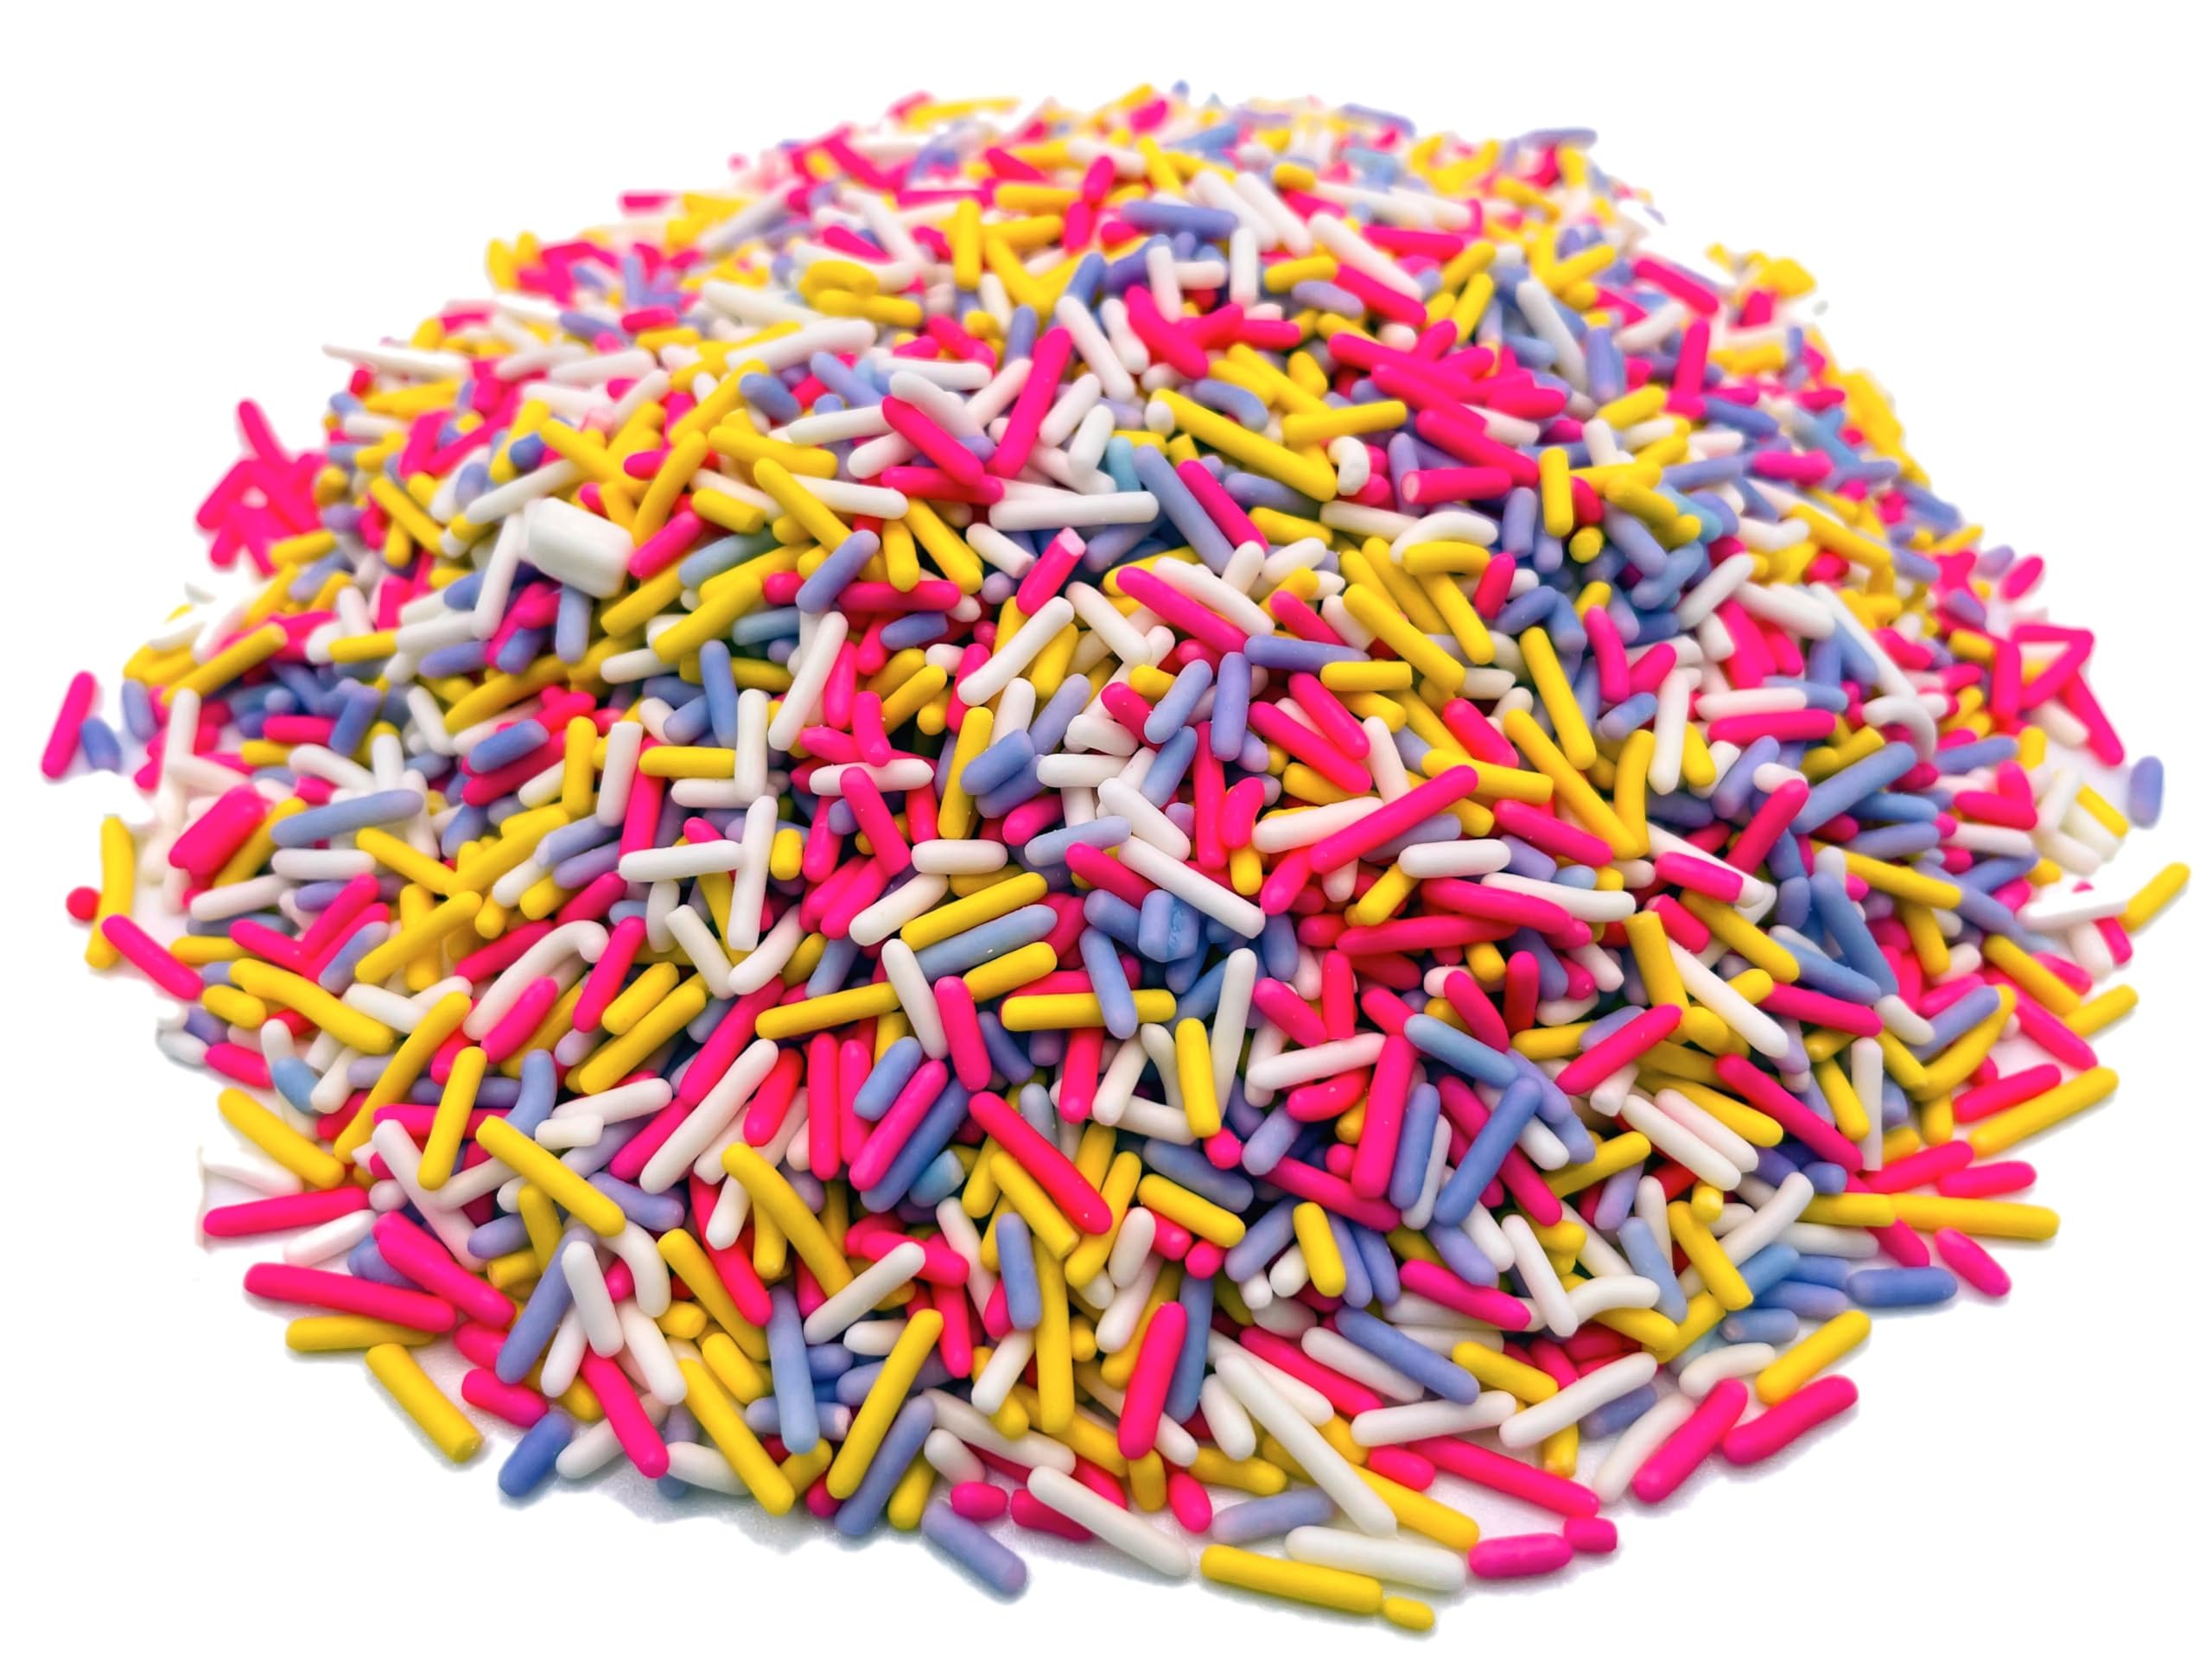
Item Name: Jimmies in Springtime Mix - Resealable Standup Candy Bag - Pastel Jimmies in Pink, Lavender, White, and Yellow - Easter Themed Sprinkles for Desserts and Decorations (8 oz)
Bullet Point 1: Vibrant pastel Jimmies in Pink, Lavender, White, and Yellow
Bullet Point 2: Resealable standup candy bag for freshness and convenience
Bullet Point 3: Perfect for Easter themed desserts and decorations
Bullet Point 4: High-quality sprinkles ideal for cakes, cupcakes, cookies, and more
Bullet Point 5: 8 ounces of deliciousness packed in every bag
Product Description: Introducing our delightful Jimmies in Springtime Mix, a perfect addition to your baking adventures! This resealable standup candy bag features a vibrant blend of pastel Jimmies in shades of Pink, Lavender, White, and Yellow, designed to bring the joy of spring to your desserts. Whether you're baking Easter treats or simply adding a touch of seasonal charm to your cakes and cookies, these Easter themed sprinkles are sure to elevate your creations. Each bag contains 8 ounces of high-quality sprinkles, carefully crafted for both taste and visual appeal. Transform your desserts into works of art with these versatile and delicious Jimmies in Springtime Mix!
Value: 1.0
Unit: Count

Price: 12.99